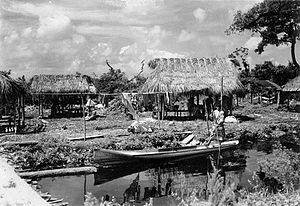
Photographie de Claude Carson Matlack représentant, en arrière-plan, un village séminole situé dans les Everglades et, sur le devant, un homme attelé à sa pirogue. Tiré d'une série de clichés effectués entre 1928 et 1929 et consacrés aux villages séminoles. Cette image est datée du 13 juin 1928.
Claude Carson Matlack est un photographe nord-américain dont l'œuvre se divise en deux périodes bien distinctes. D'abord observateur désintéressé d'une communauté rurale du Kentucky profond touchée par la "Progressive Era", Matlack devient ensuite photographe commercial dans la Floride agitée des Roaring Twenties, puis il est témoin de la grande dépression et de L'Entre-deux-guerres américaines.